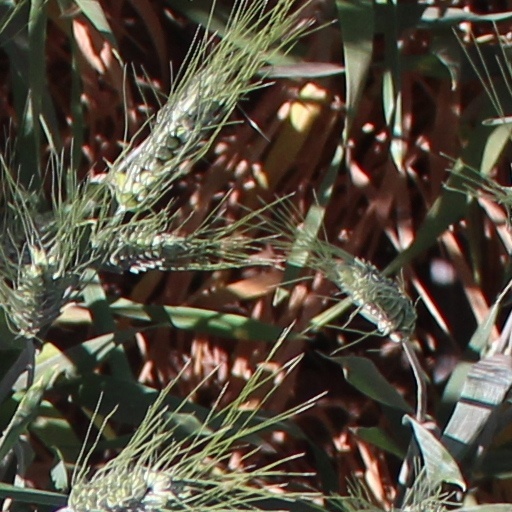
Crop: wheat